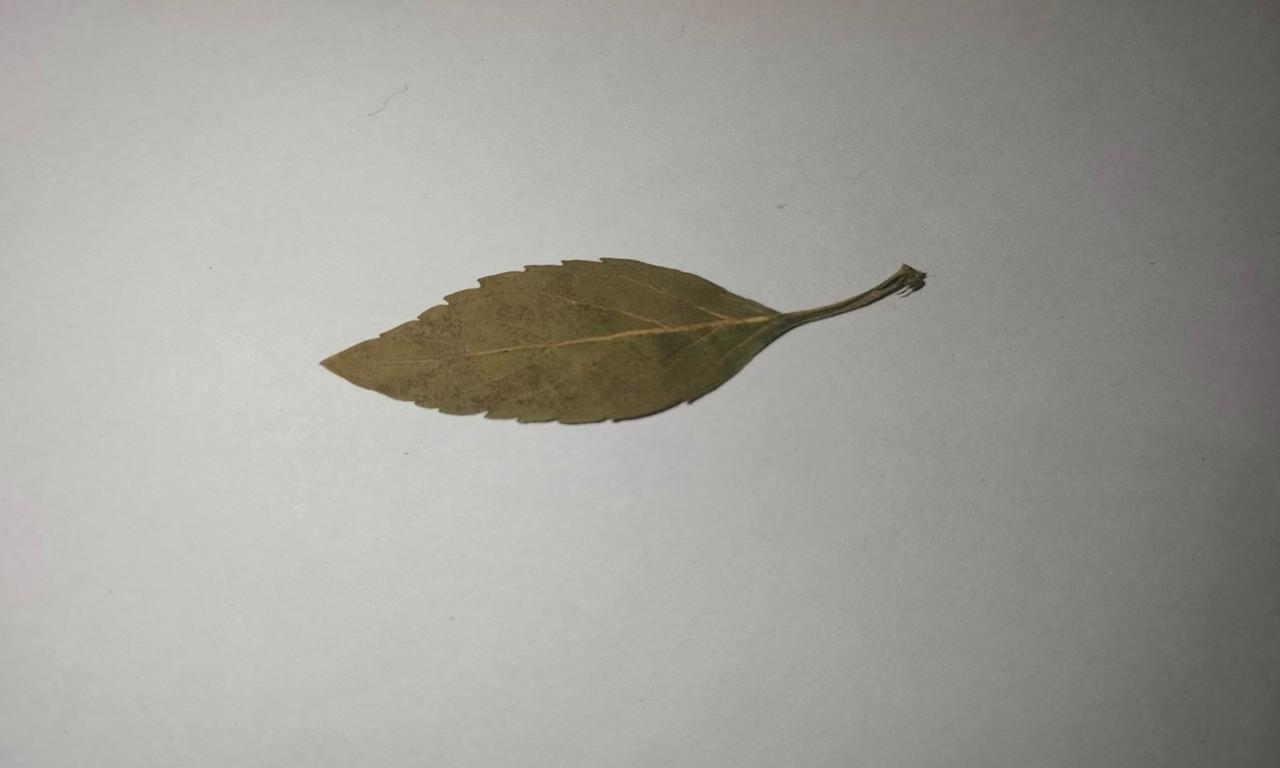
Label: Dried